France national rugby league team

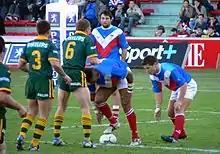
France playing against Australia in Toulouse.

In 2004 the French returned to form with a narrow 20-24 loss to New Zealand and a losing but creditable performance against Australia. In 2005, Les Tricolores played Australia again in Perpignan, suffering a 12-44 defeat. Unlike their last match against Australia, this game was played under normal rules and is considered a regular test match. This was their best performance in an official test match against Australia since 1990.